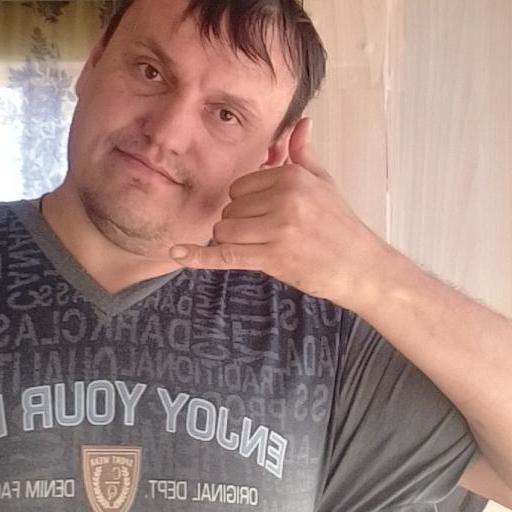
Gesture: call